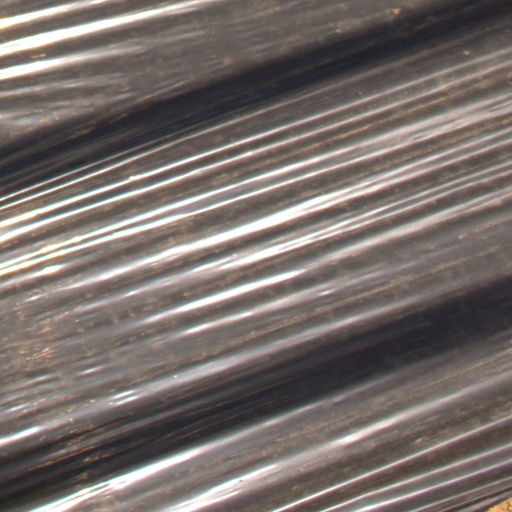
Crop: Jerusalem artichoke